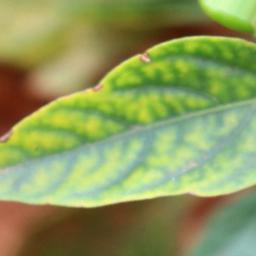
Label: nutritional